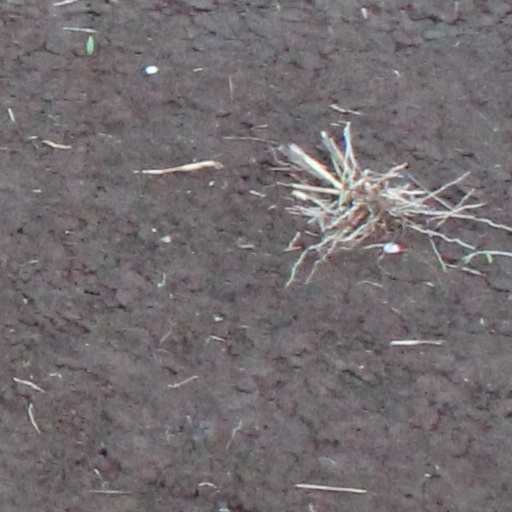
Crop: wheat